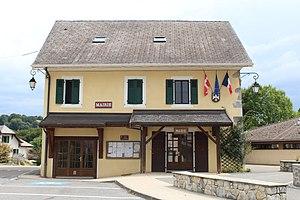
Mairie de Menthonnex-en-Bornes.
Menthonnex-en-Bornes est une commune française située dans le département de la Haute-Savoie, en région Auvergne-Rhône-Alpes.